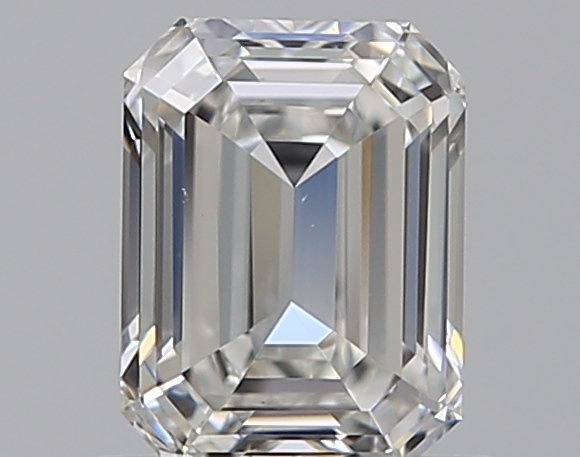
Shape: emerald
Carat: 0.71
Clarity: VS1
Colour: G
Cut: VG
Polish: EX
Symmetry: GD
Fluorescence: N
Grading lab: GIA
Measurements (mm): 5.81 x 4.39 x 2.76